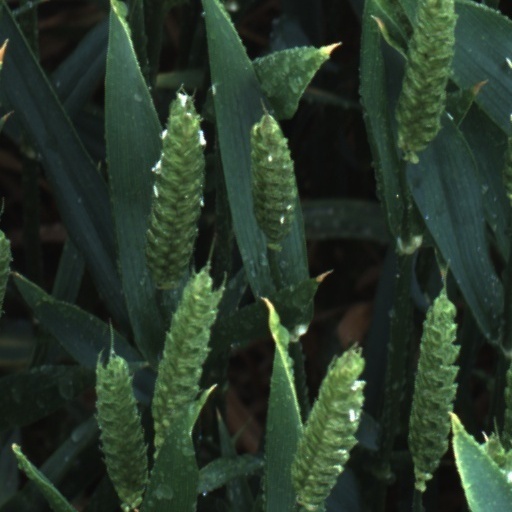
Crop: wheat